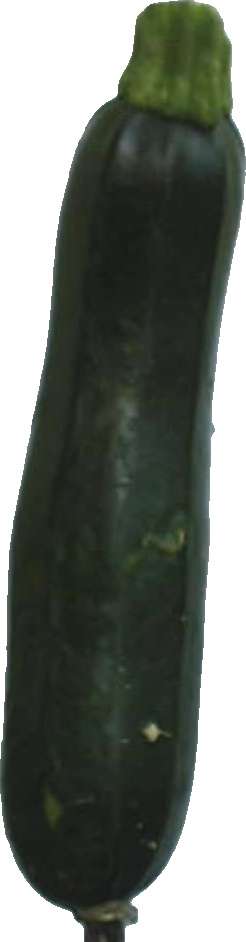
Label: zucchini_dark_1